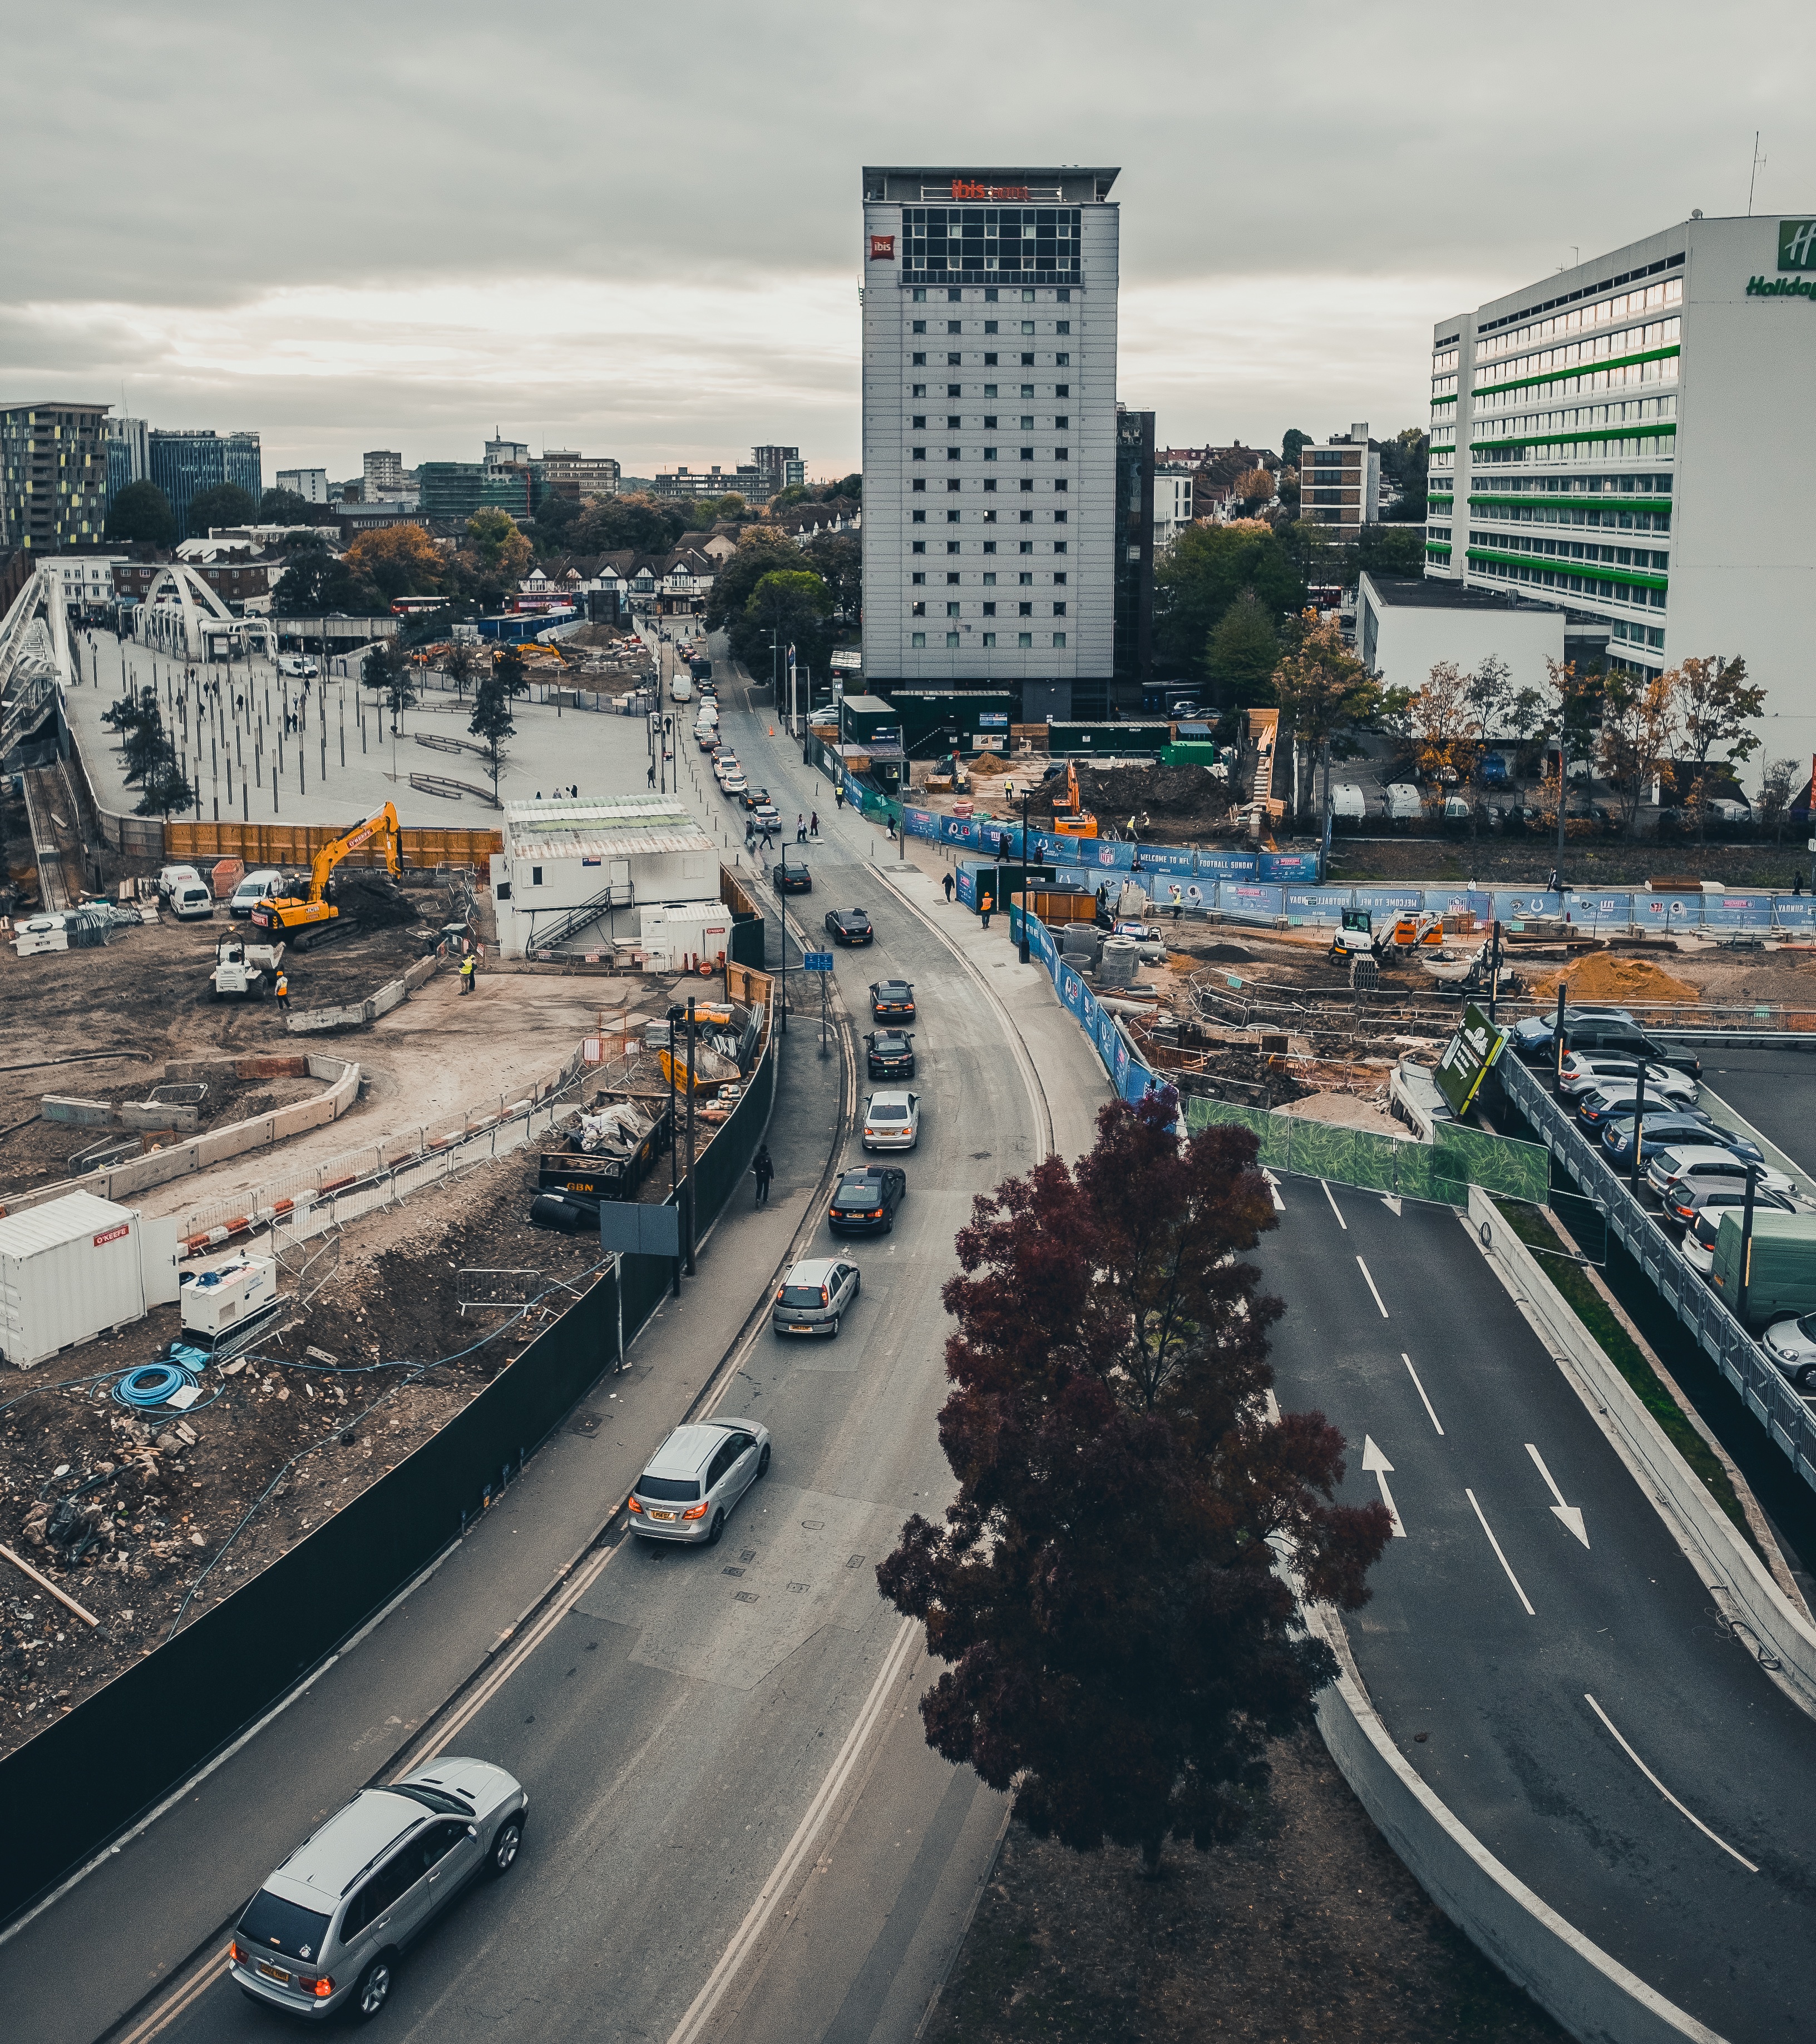
road, skyline, traffic, street, highway, city, overpass, cityscape, downtown, transport, lane, public transport, infrastructure, aerial photography, urban area, residential area, controlled access highway, traffic congestion